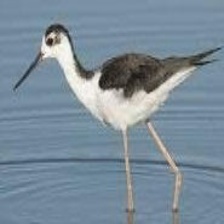
Species: BLACK NECKED STILT
Scientific name: HIMANTOPUS MEXICANUS